Jauzé

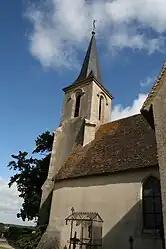
Saint-Barthélemy Church in Jauzé

Jauzé is a commune in the Sarthe department in the region of Pays de la Loire in north-western France.